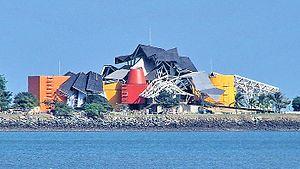
Les îles Causeway sont quatre petites îles situées à l'entrée sud du canal de Panama, dans le golfe de Panama. Elles appartiennent administrativement à la province de Panama et sont reliées au continent par une chaussée construite à partir de roches extraites lors des fouilles du canal de Panama. Pour une partie de l'ouvrage, la chaussée sert de brise-lames pour l’entrée de la coupe Gaillard. Une route à quatre voies longe le pont-jetée menant à chaque île. Il y a aussi une piste cyclable et piétonnière.